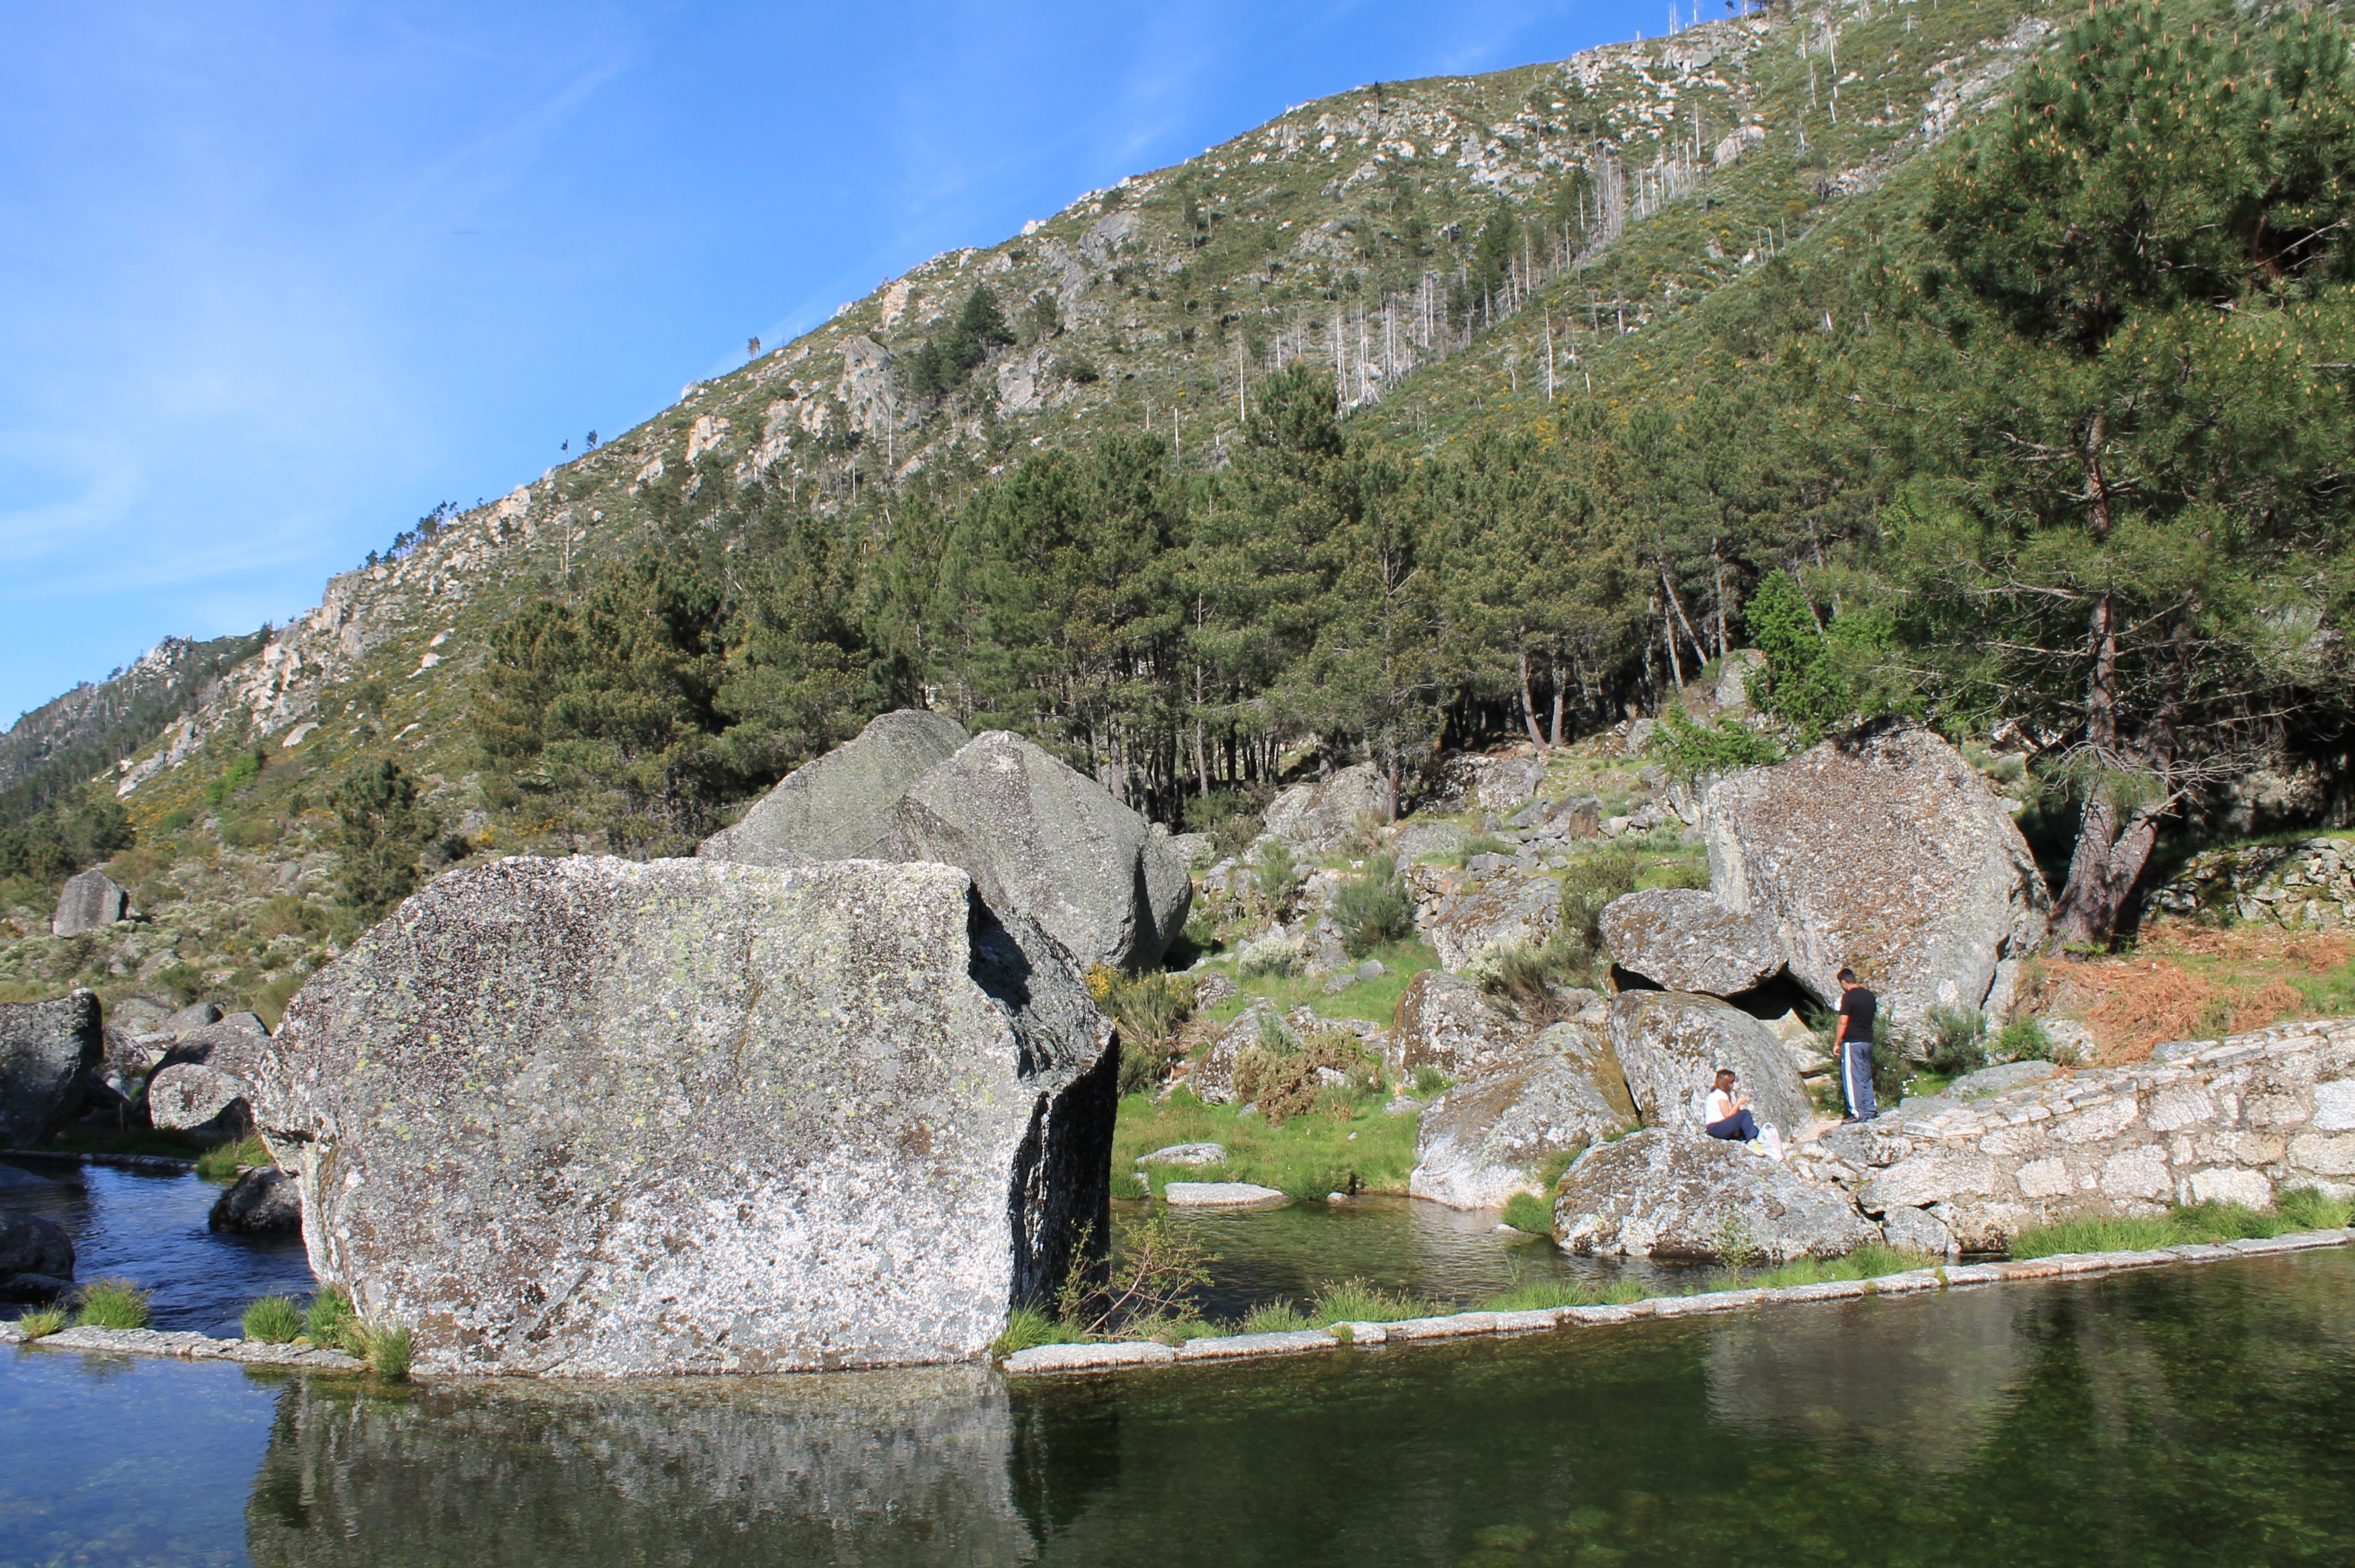
nature, rock, mountain, lake, adventure, river, valley, mountain range, cliff, fjord, terrain, portugal, serra da estrela